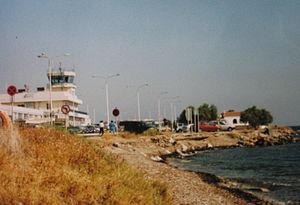
L'aéroport international de Mytilène « Odysséas Elýtis » est un aéroport international desservant la ville de Mytilène, la capitale de l'île grecque de Lesbos.